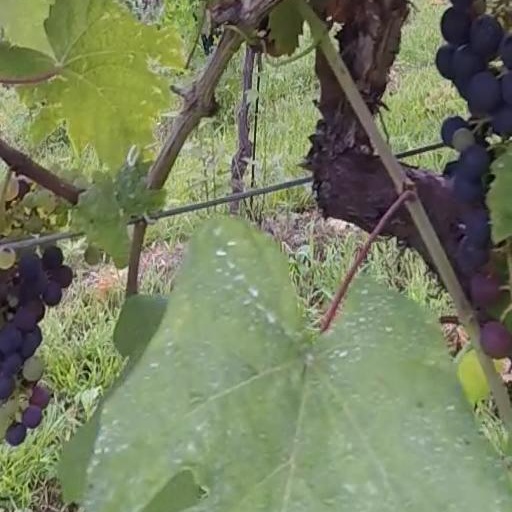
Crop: grape